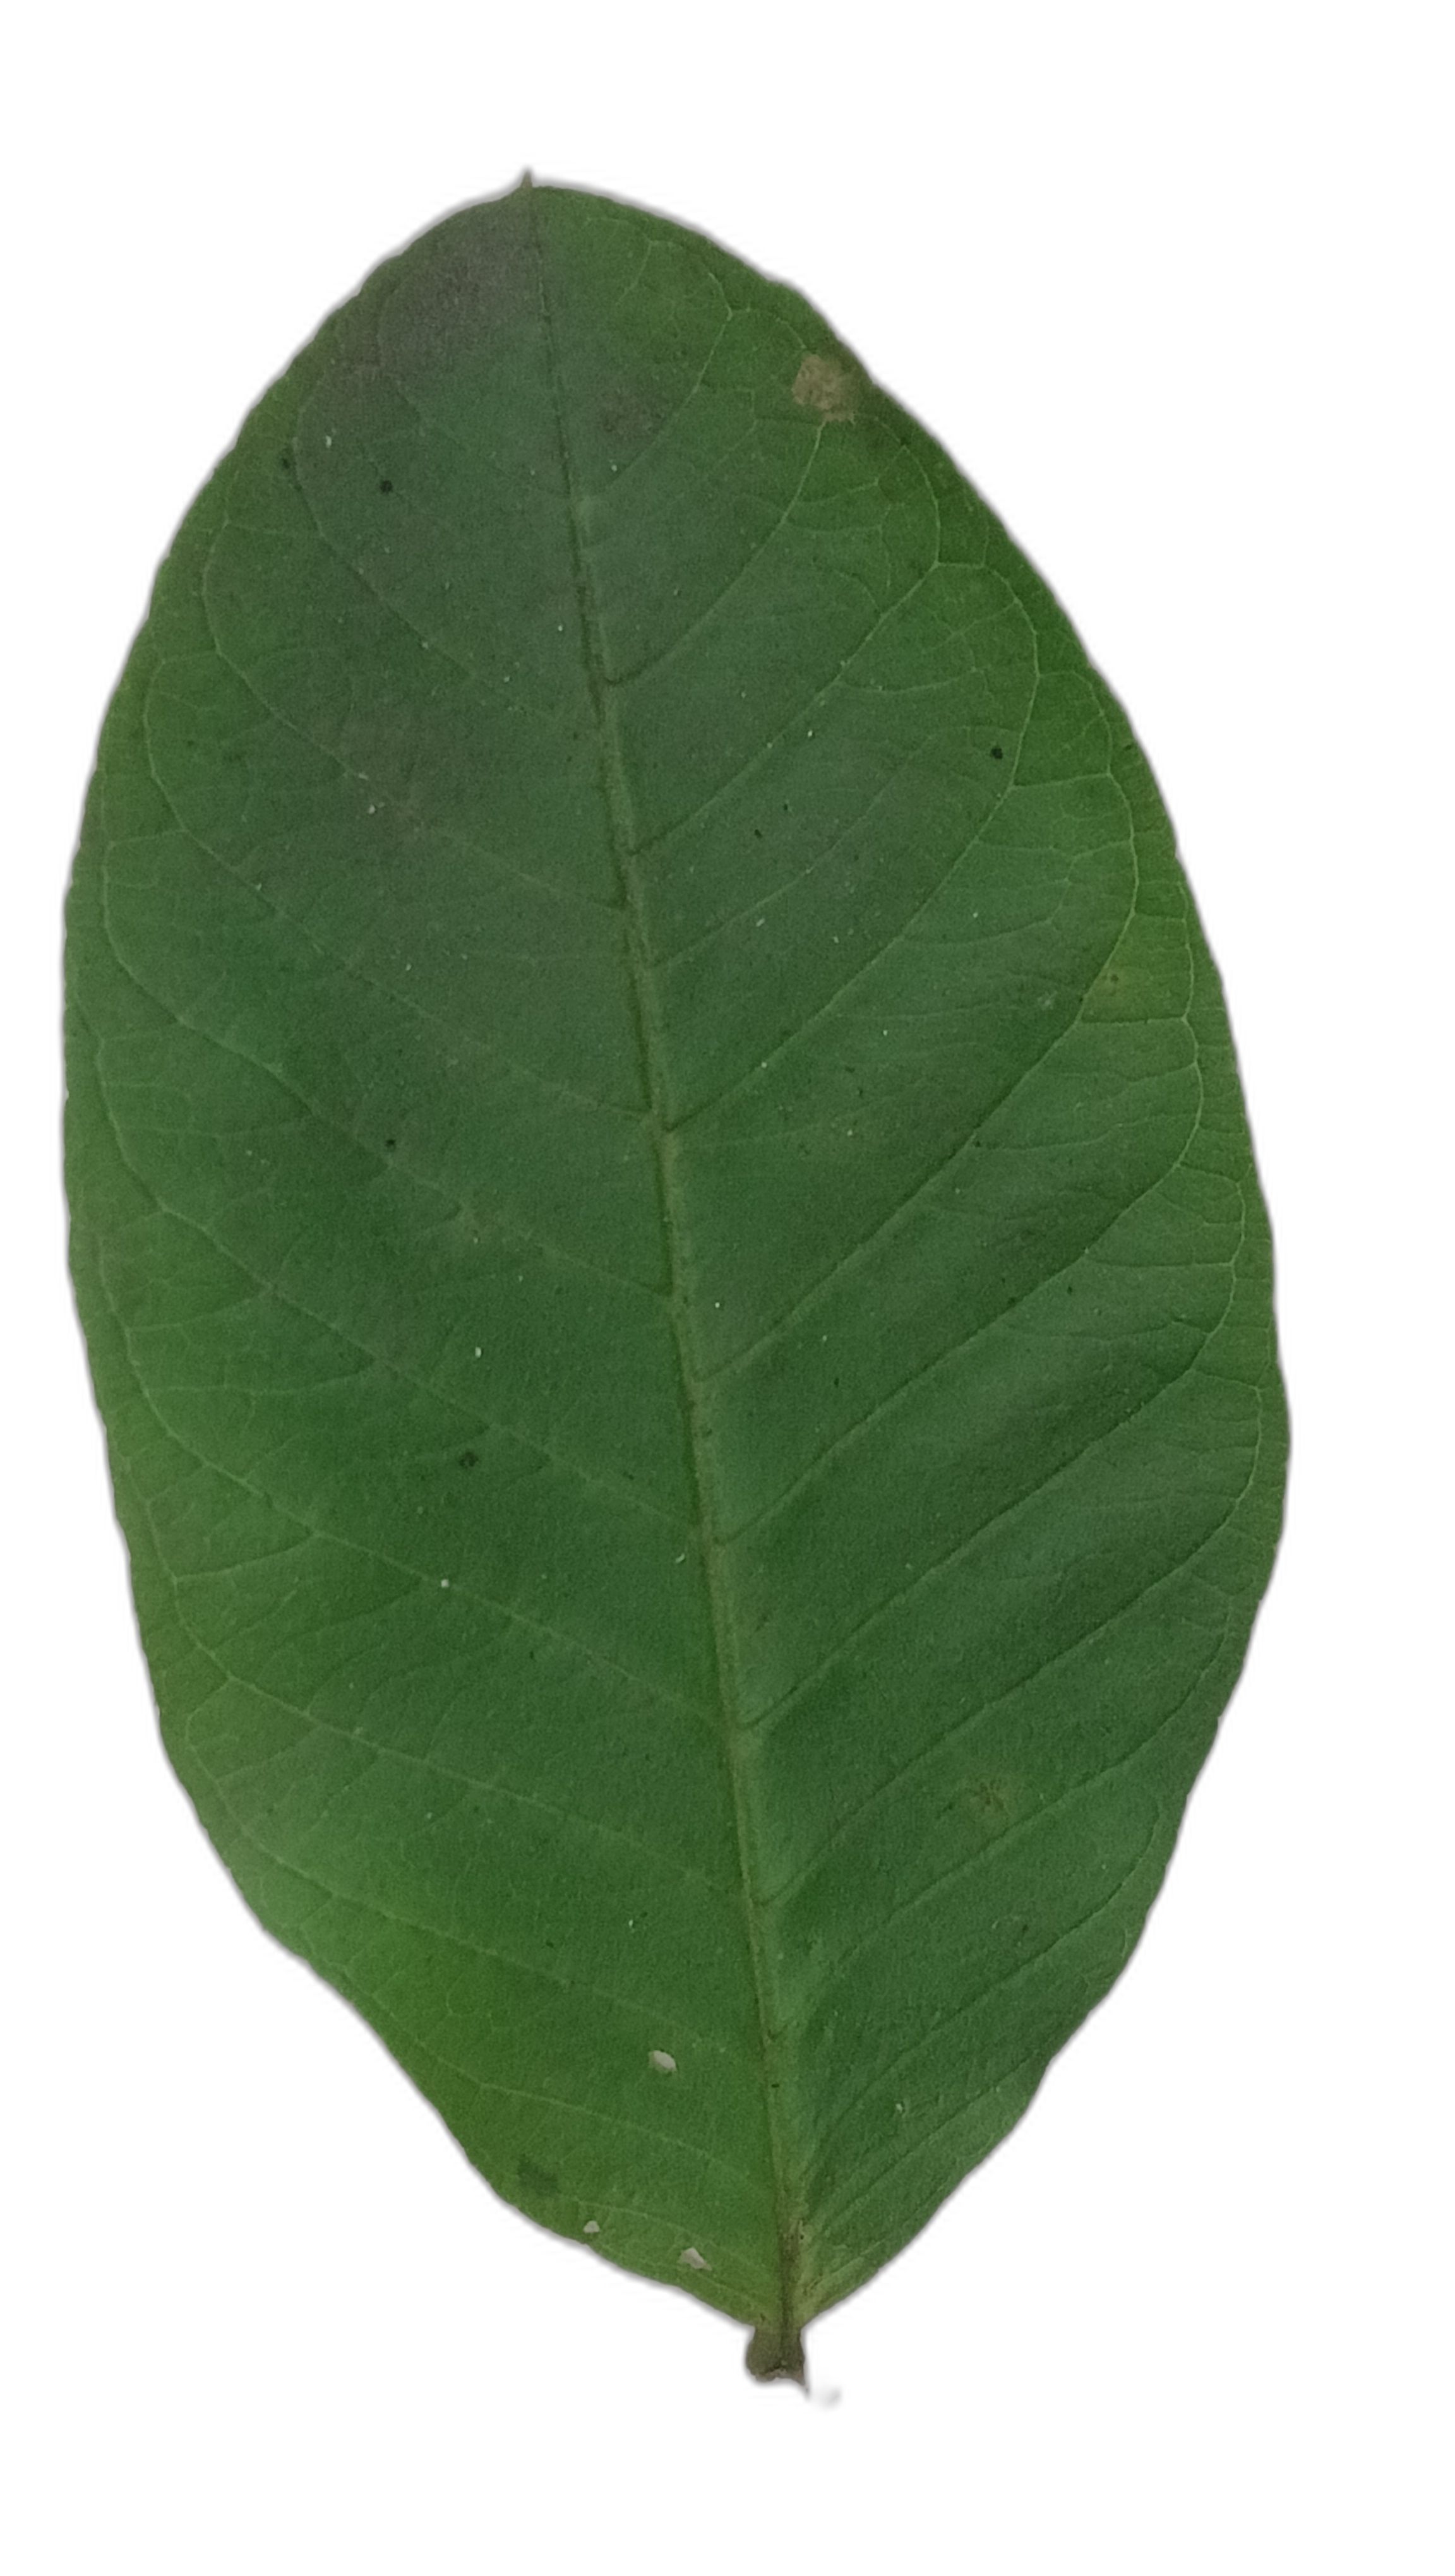
Plant part: leaf
Disease: Healthy